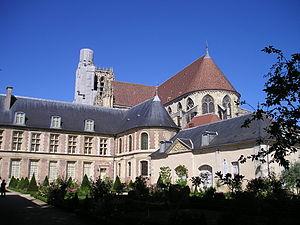
Sens est une commune française, chef-lieu d'arrondissement, située à 100 km au sud-est de Paris, dans le département de l'Yonne, en région Bourgogne-Franche-Comté.